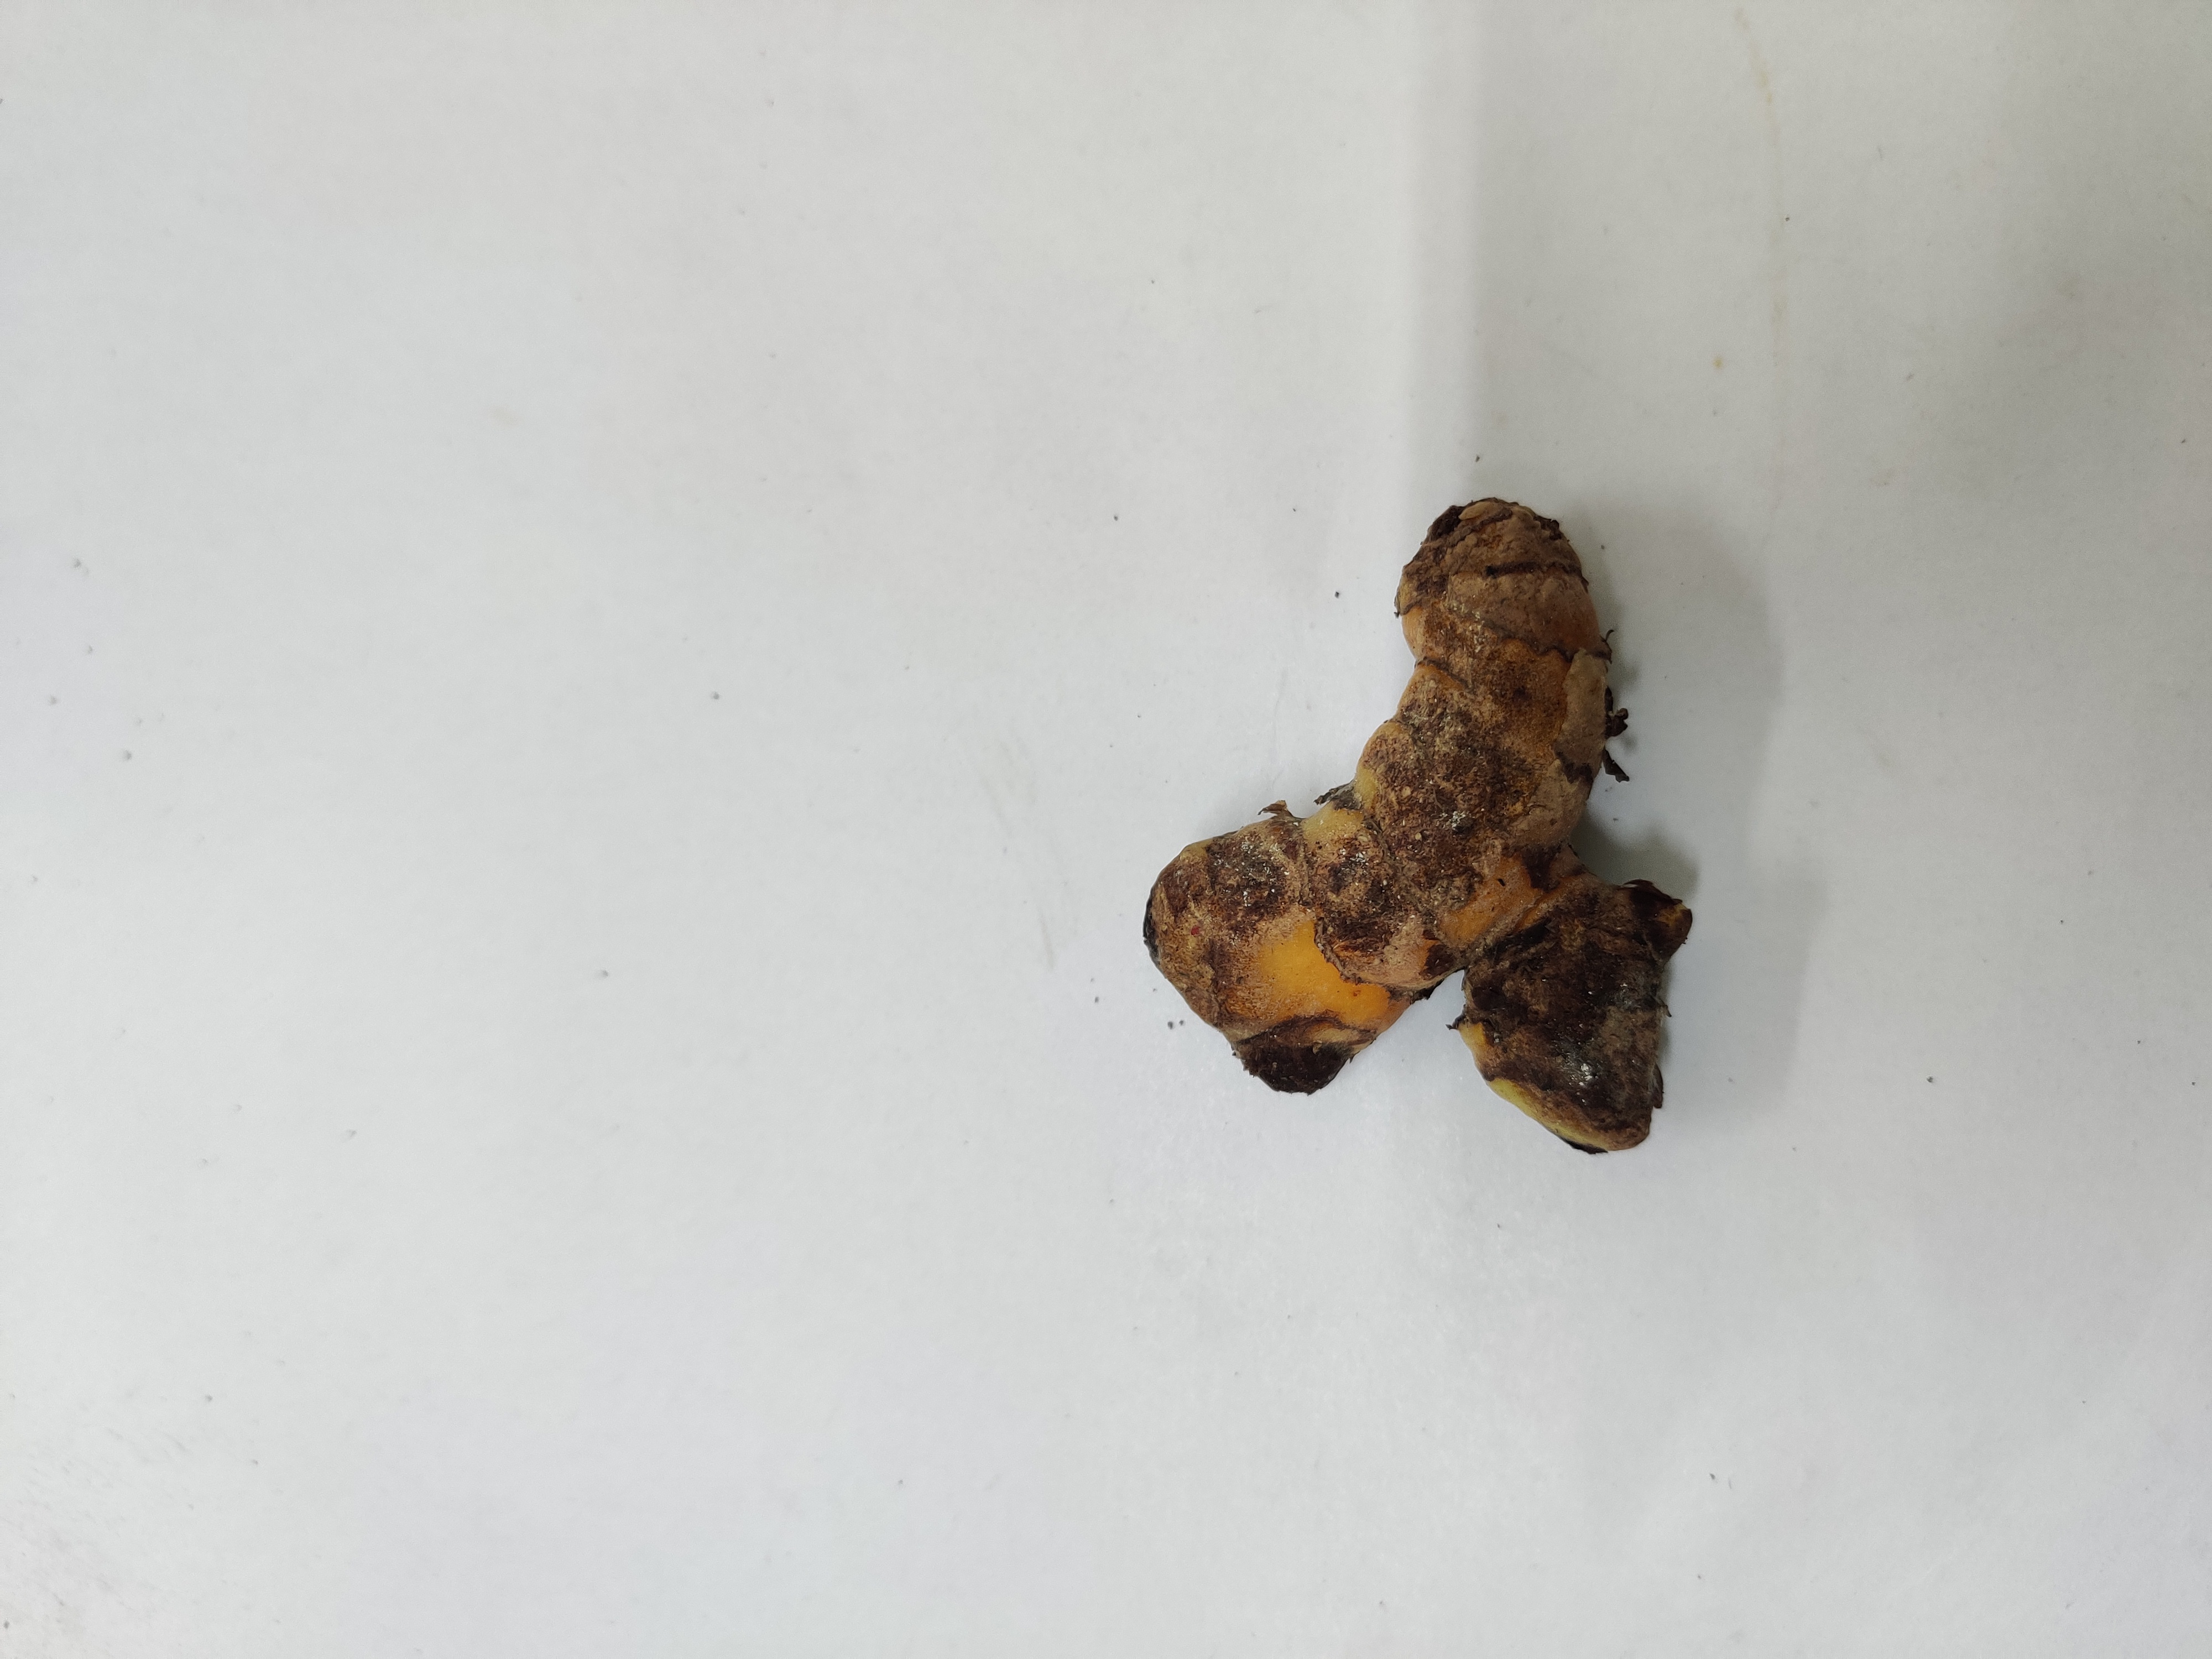
Crop: Turmeric
Condition: Damaged